1922 (2017 film)

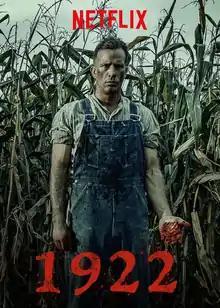
Promotional release poster

1922 is a 2017 American horror drama film written and directed by Zak Hilditch, based on Stephen King's 2010 novella of the same name. Starring Thomas Jane, Neal McDonough, and Molly Parker, the film was released on Netflix on October 20, 2017.